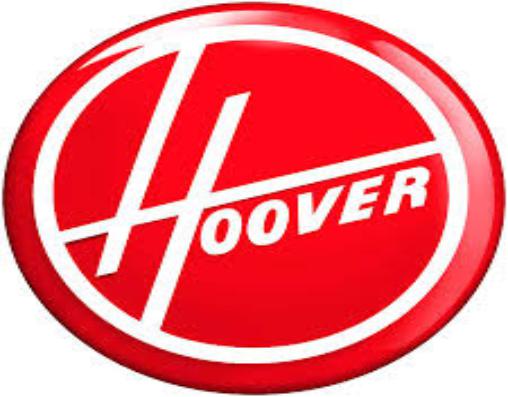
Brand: Hoover
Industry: Leisure